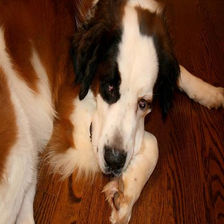
Species: dog
Breed: saint bernard